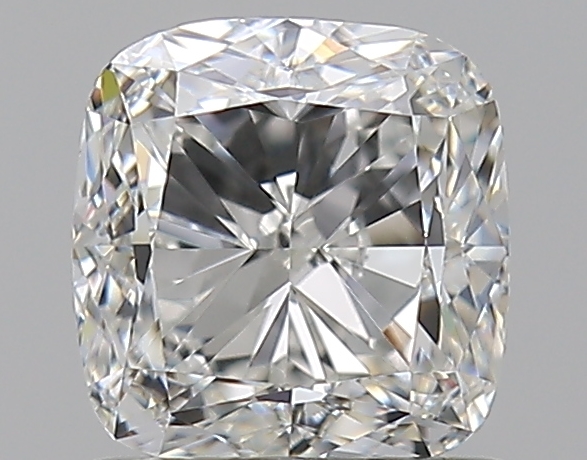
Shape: cushion
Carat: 1.01
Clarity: VS1
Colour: H
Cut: VG
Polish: EX
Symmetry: GD
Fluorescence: N
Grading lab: GIA
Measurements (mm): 5.51 x 5.32 x 3.72